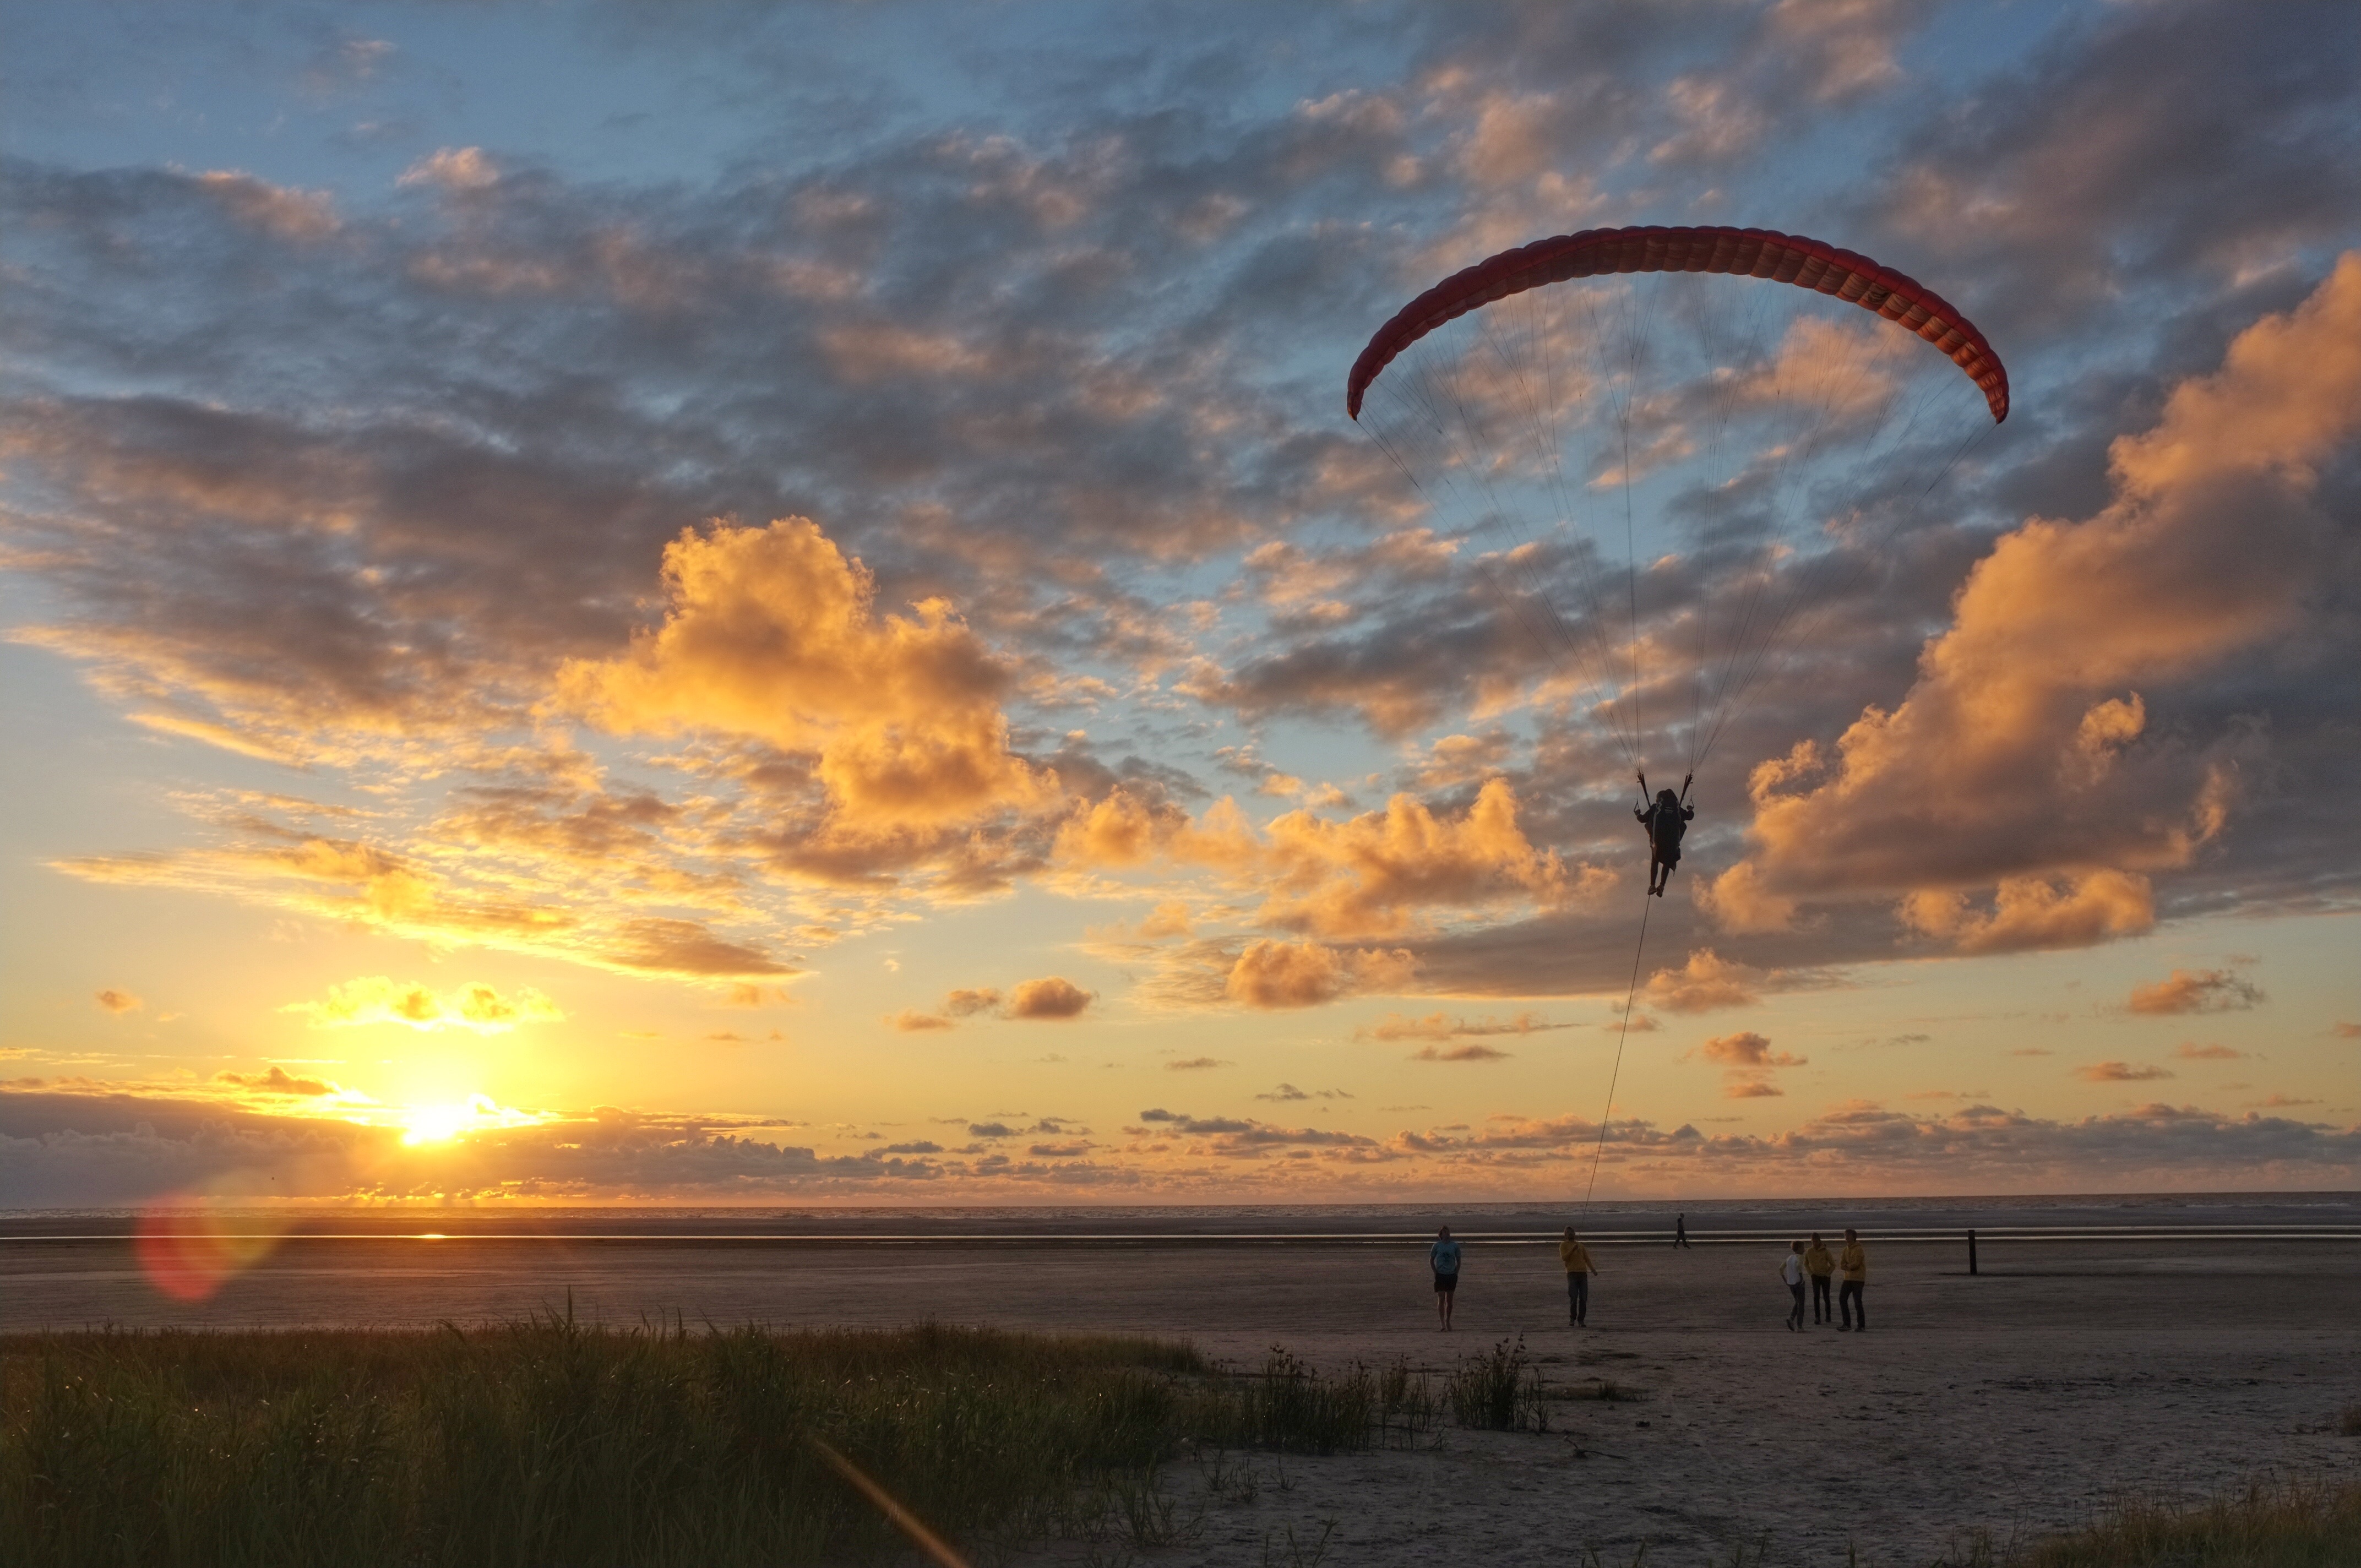
sea, coast, horizon, cloud, sky, sun, sunrise, sunset, prairie, morning, dawn, dusk, evening, afterglow, meteorological phenomenon